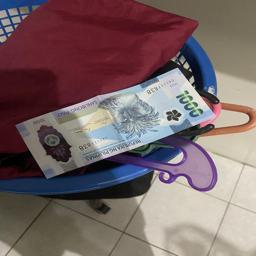
Label: 1000_New_Front